Sherman Obando

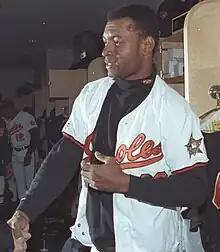
Obando with the Baltimore Orioles in 1993

Sherman Omar Obando Gainor (born January 23, 1970) is a former major league baseball player who played for the Baltimore Orioles and Montreal Expos. His main position was outfield, but often played as a first baseman or designated hitter. He is currently the first base coach for the Charleston RiverDogs.